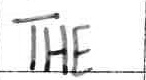
Label: the